Music of Japan

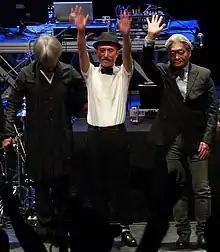
Yellow Magic Orchestra in 2008

Japanese musicians began experimenting with electronic rock in the 1970s. The most notable was Isao Tomita, whose 1972 album "Electric Samurai: Switched on Rock" featured electronic synthesizer renditions of contemporary rock and pop songs. Other early examples of electronic rock records include Inoue Yousui's folk rock and pop rock album "Ice World" (1973) and Osamu Kitajima's progressive psychedelic rock album "Benzaiten" (1974), both of which involved contributions from Haruomi Hosono, who later started the electronic music group "Yellow Magic Band" (later known as Yellow Magic Orchestra) in 1977.